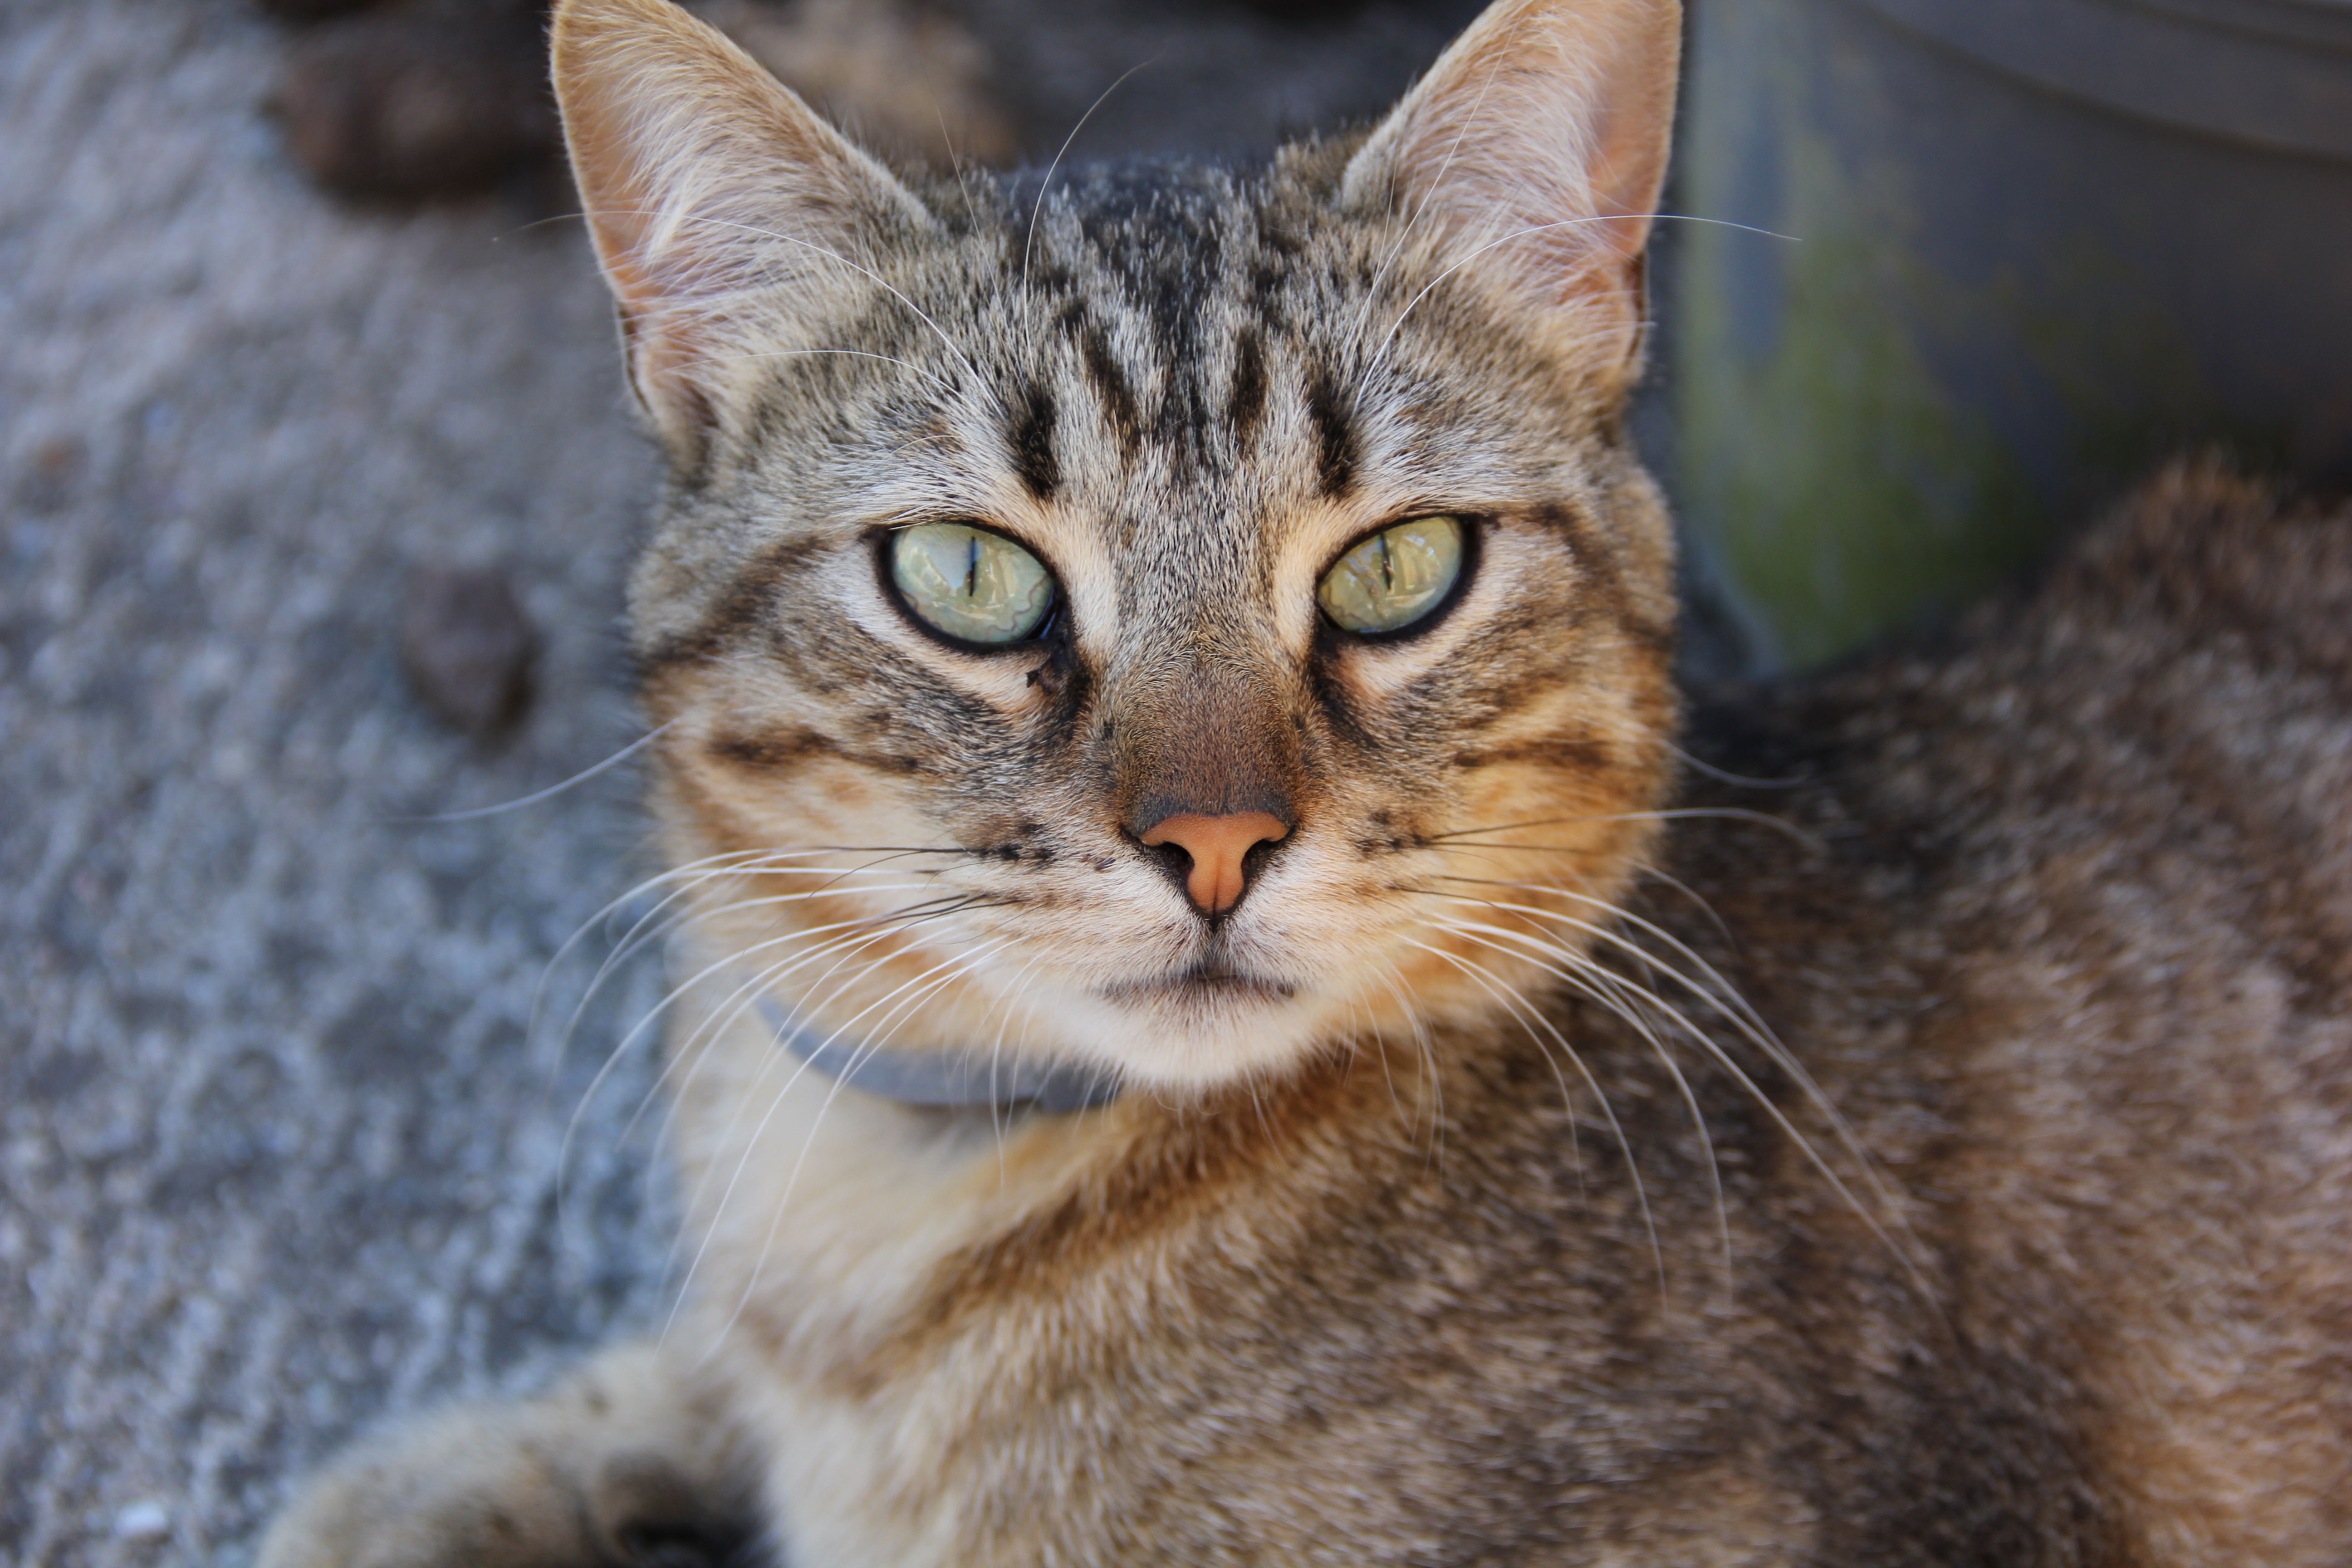
animal, cat, mammal, fauna, close up, whiskers, savannah, vertebrate, cat head, tabby cat, bengal, european shorthair, wild cat, small to medium sized cats, cat like mammal, domestic short haired cat, pixie bob, rusty spotted cat, ocicat, toyger